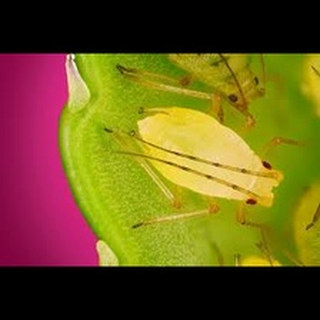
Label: wheat_aphid